Jan Hron

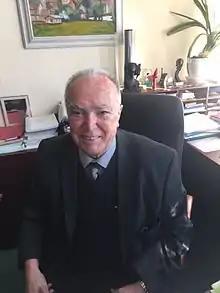
Hron in 2016

Jan Hron (born 1941) is a Czech agroscientist, University Professor and former Rector of the Czech University of Life Sciences Prague (CULS).